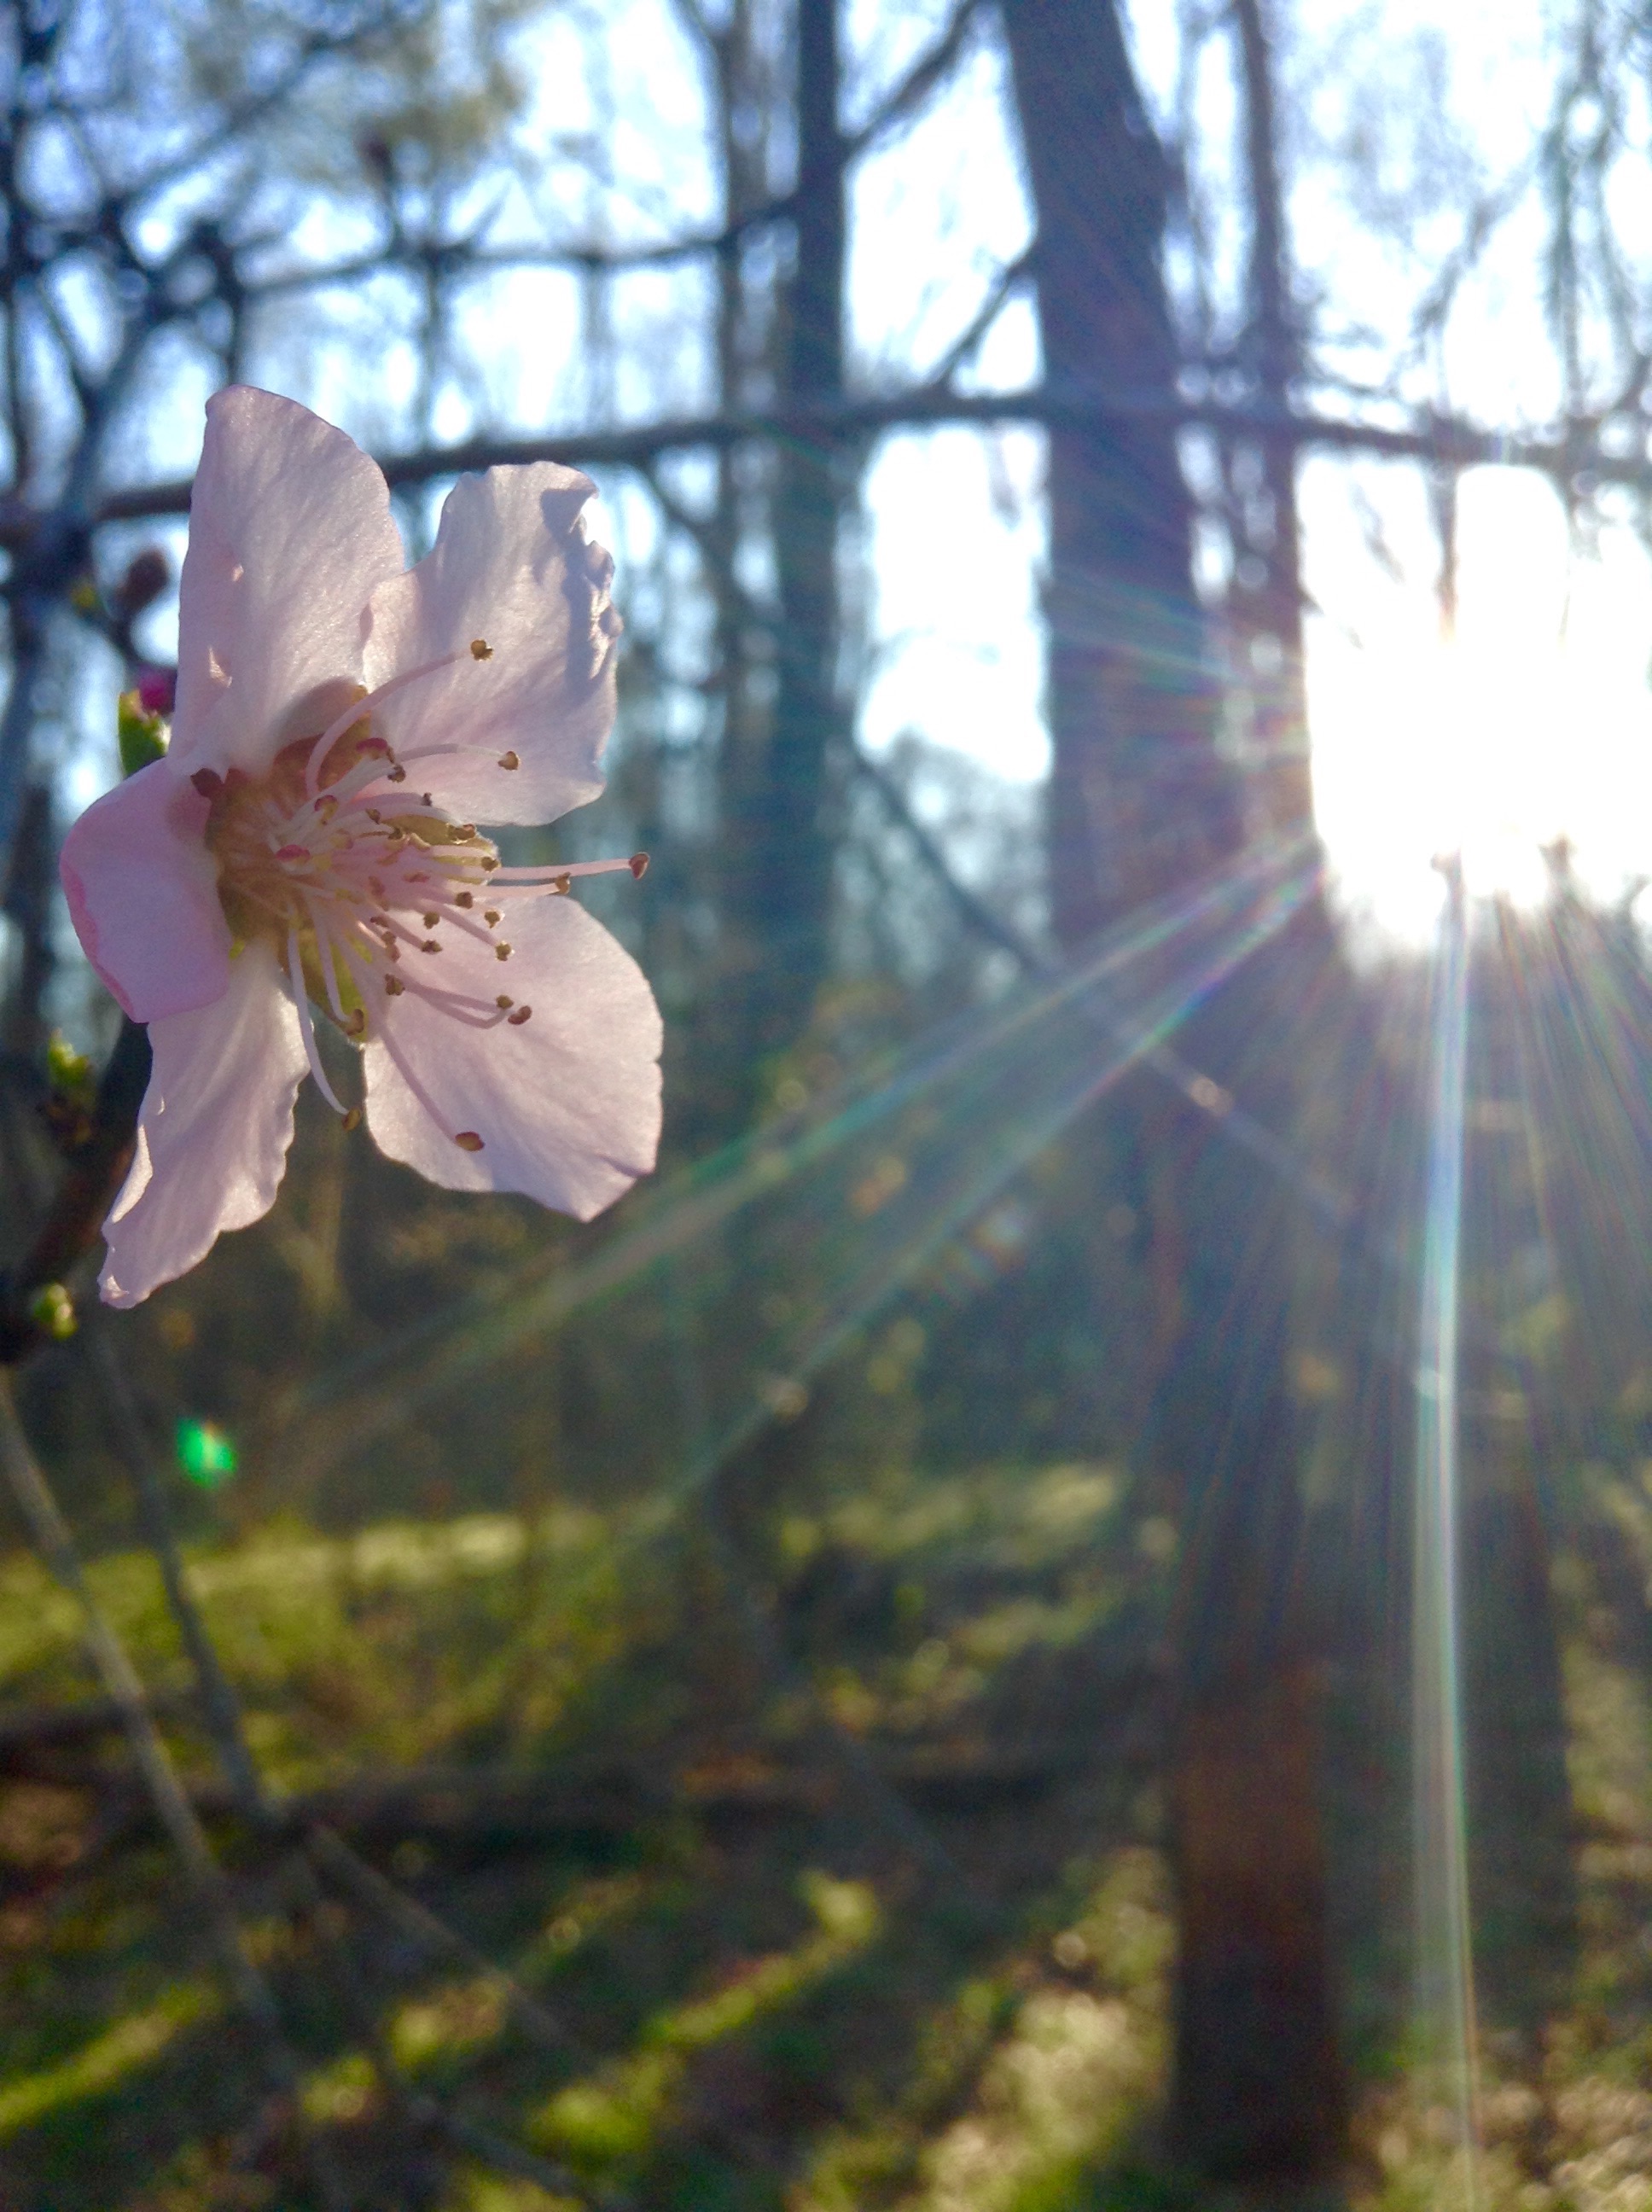
tree, nature, branch, blossom, plant, meadow, sunlight, leaf, flower, spring, autumn, botany, flora, season, shrub, woodland, flowering plant, woody plant, land plant